Portrait

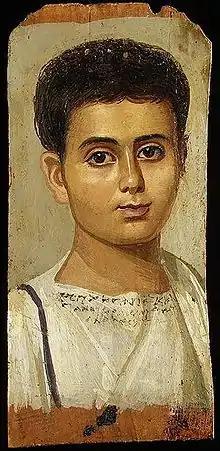
Roman-Egyptian funeral portrait of a young boy

Plastered human skulls were reconstructed human skulls that were made in the ancient Levant between 9000 and 6000 BC in the Pre-Pottery Neolithic B period. They represent some of the oldest forms of art in the Middle East and demonstrate that the prehistoric population took great care in burying their ancestors below their homes. The skulls denote some of the earliest sculptural examples of portraiture in the history of art.